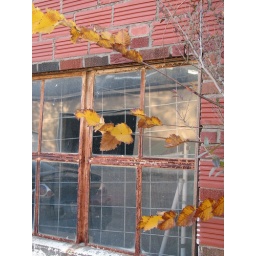
window of old building in downtown Warrensburg